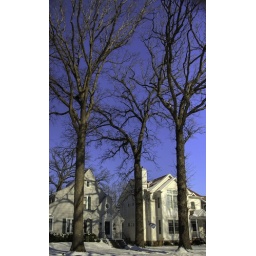
Elm trees against a clear January sky in Wilmette, Illinois.